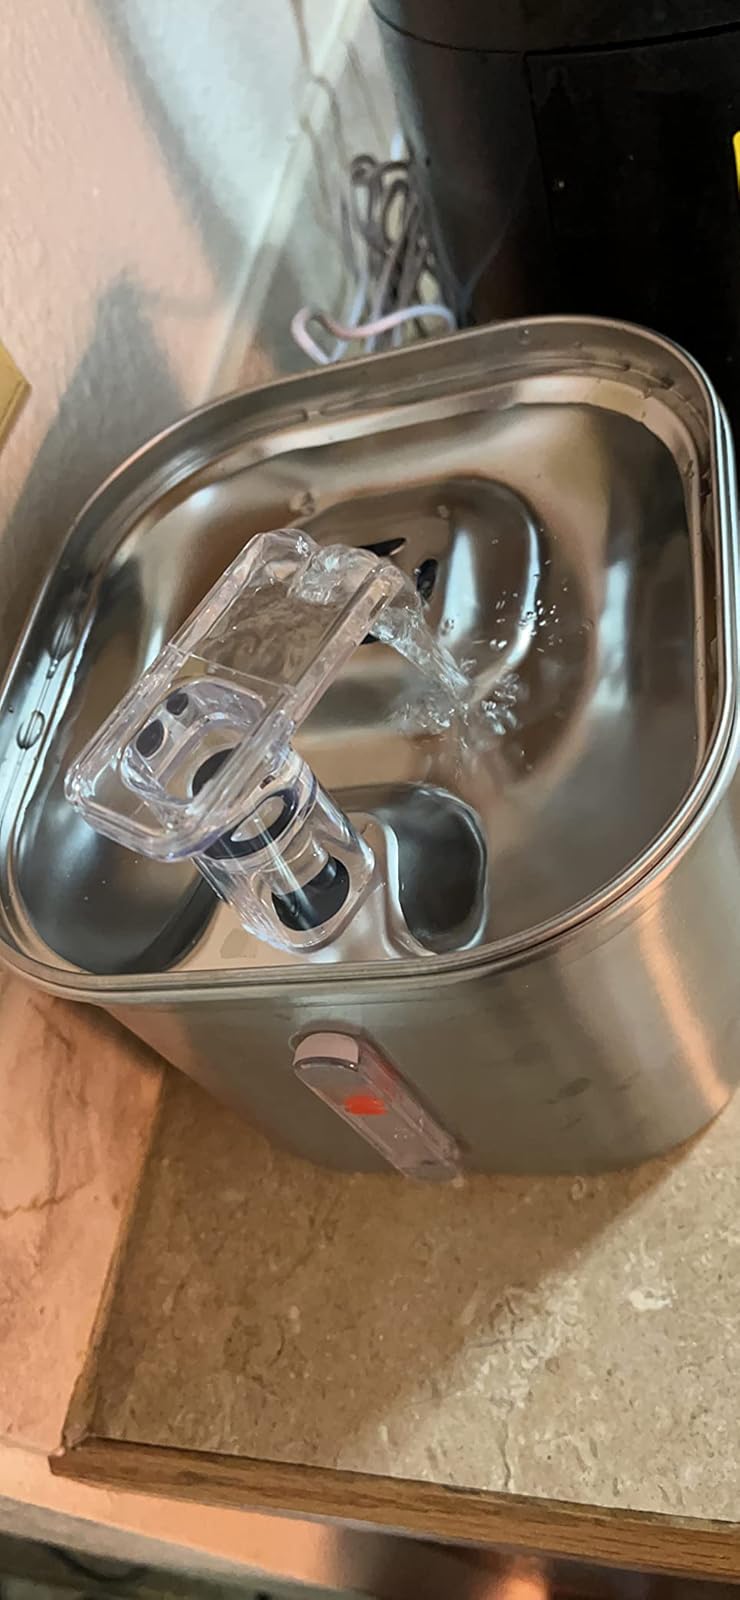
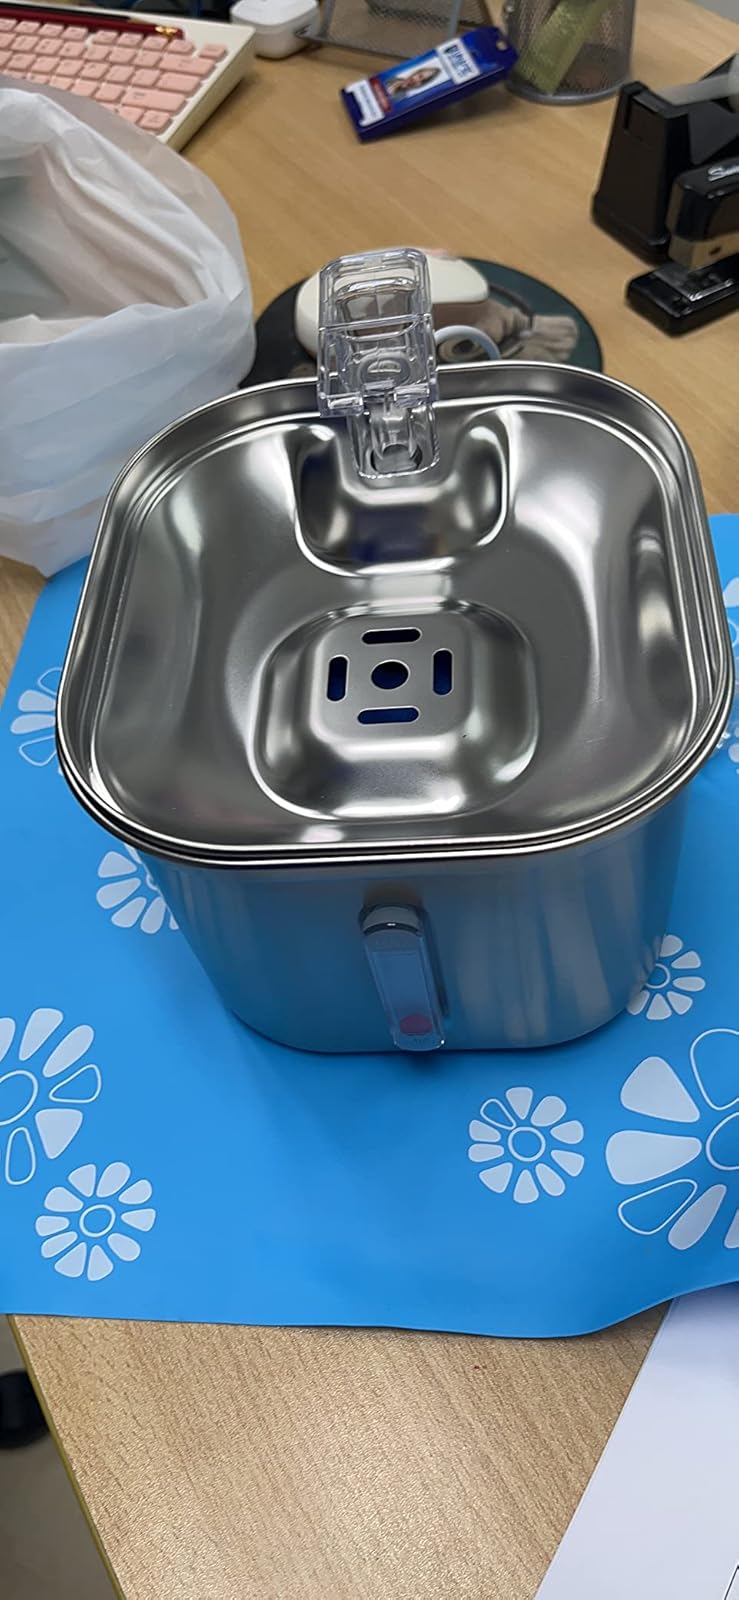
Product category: items_bowl
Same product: yes